Christchurch Priory

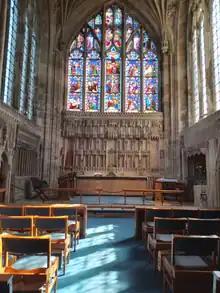
The Lady Chapel, added to the eastern end of the building in the 15th century

Work continued in the 14th century. The nave roof reached its present height no later than 1350 and towards the end of the 14th century work on the Lady Chapel was started. It was completed in the early 15th century and its pendant vaulting is thought to be the first of its kind in England. Also in the 15th century, the original quire was replaced and extended so that it joined onto the new Lady Chapel. This may have been as a result of the Norman tower collapsing, but this is not certain. What is certain is that the tower was rebuilt between 1470 and 1480. The Draper and Salisbury chantry chapels were completed by 1529. By this time, the church looked much as it does today.